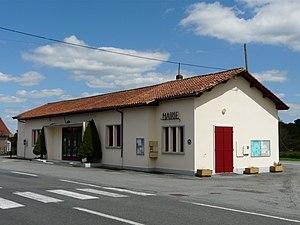
La mairie de Saint-Géry, Dordogne, France.
Saint-Géry est une commune française située dans le département de la Dordogne, en région Nouvelle-Aquitaine.